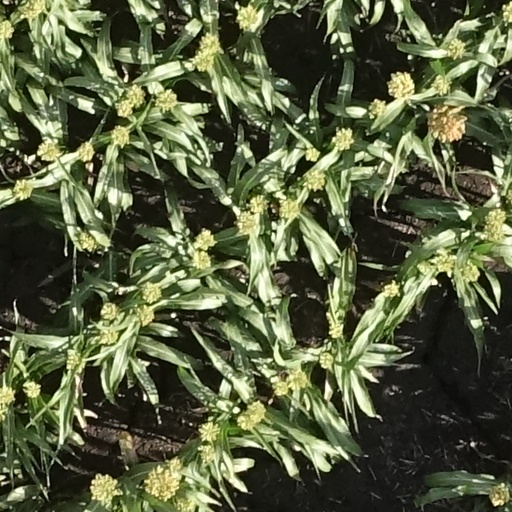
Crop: sorghum